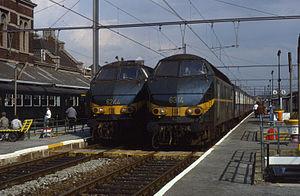
La gare d'Ath est une gare ferroviaire belge des lignes 90, de Denderleeuw à Jurbise et 94, de Hal à Froyennes, située à proximité du centre-ville d'Ath dans la province de Hainaut en région wallonne.
La série 62/63 est une série de locomotives Diesel de la SNCB.